Climate of Venezuela

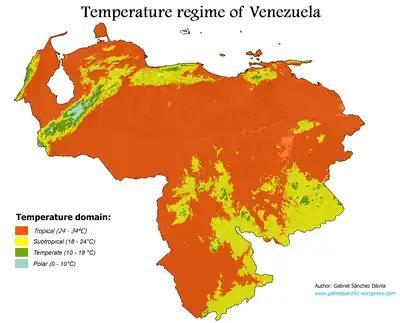
Temperature regimes of Venezuela

The Climate of Venezuela is characterized for being tropical and megathermal as a result of its geographical location near the Equator, but because of the topography and the dominant wind direction, several climatic types occur which can be the same as found in temperate latitudes, and even polar regions. Latitude exerts little influence on the Venezuelan climate. While the coastal cities of Maracaibo, Barcelona, Porlamar and Maiquetia can get extremely hot, cities in valleys such as Mérida, Caracas, Los Teques and San Cristobal have cooler climates, and the highest towns of Mucuchies and Apartaderos have cold (tundra) climates.